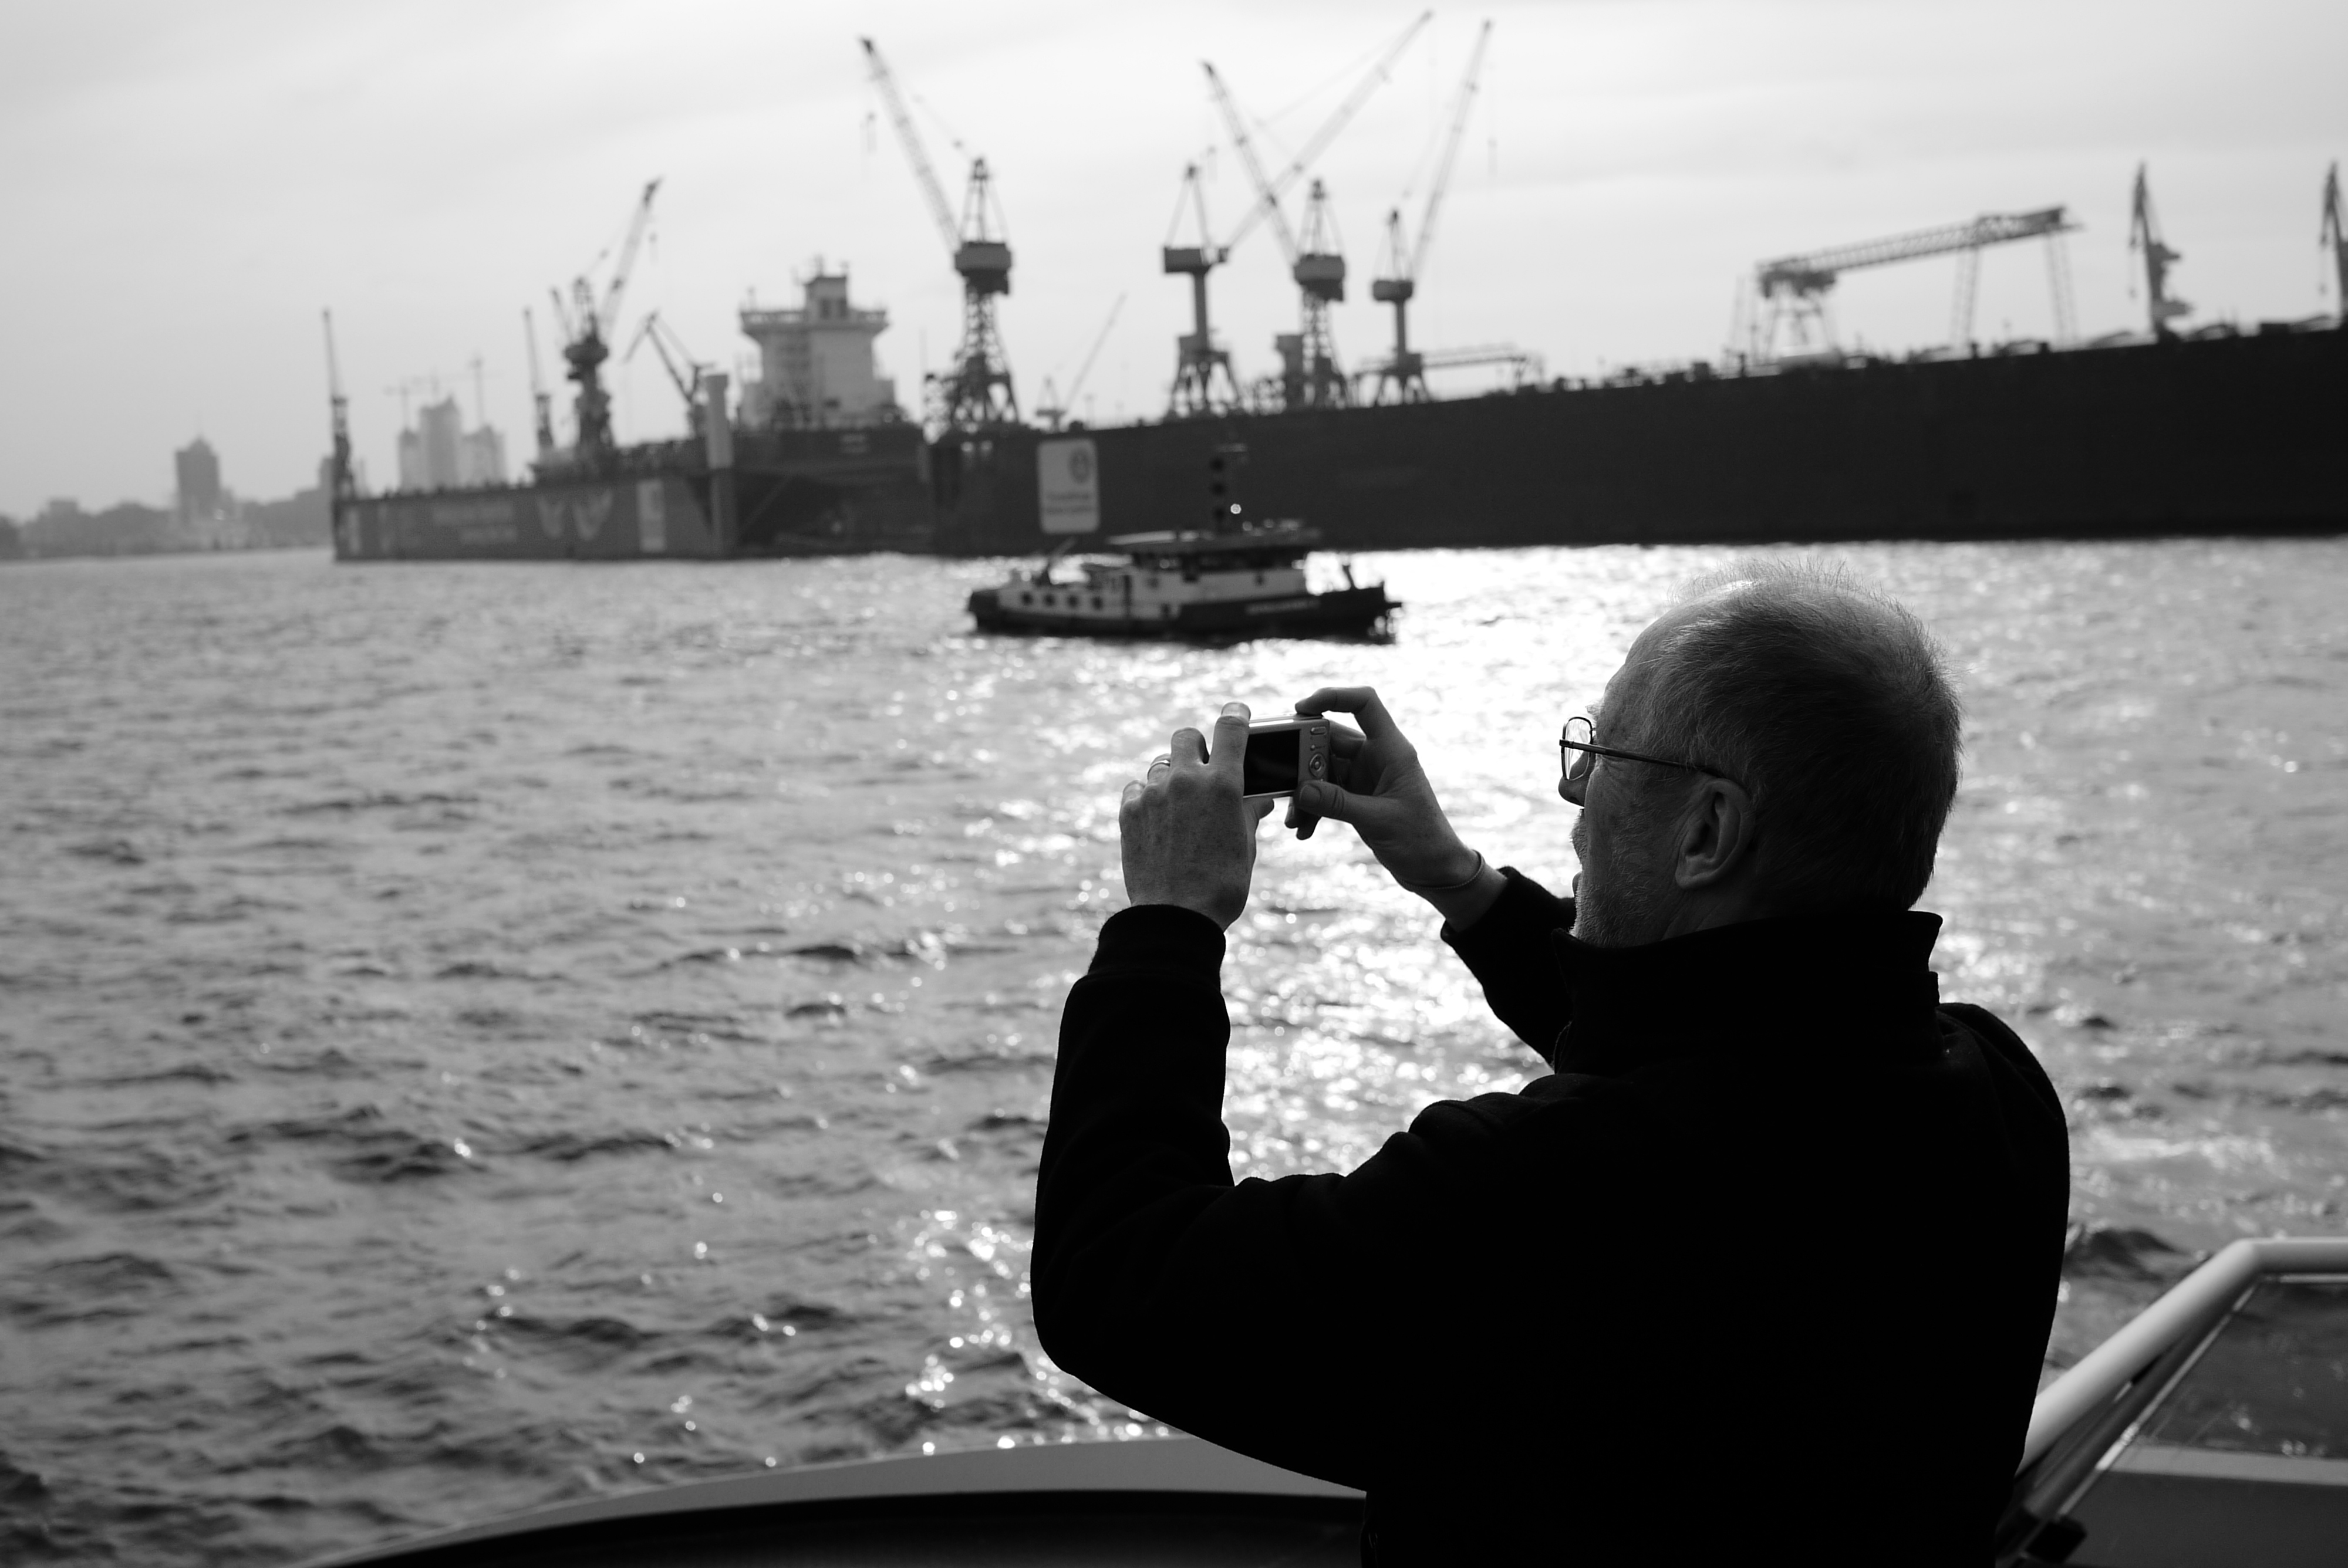
black and white, white, boat, street, photography, ebook, vehicle, training, black, monochrome, streetphotography, flickr, thomas, video, olympus, omd, fuji, leica, monochrom, leuthard, hcb, thomasleuthard, streettogs, monochrome photography